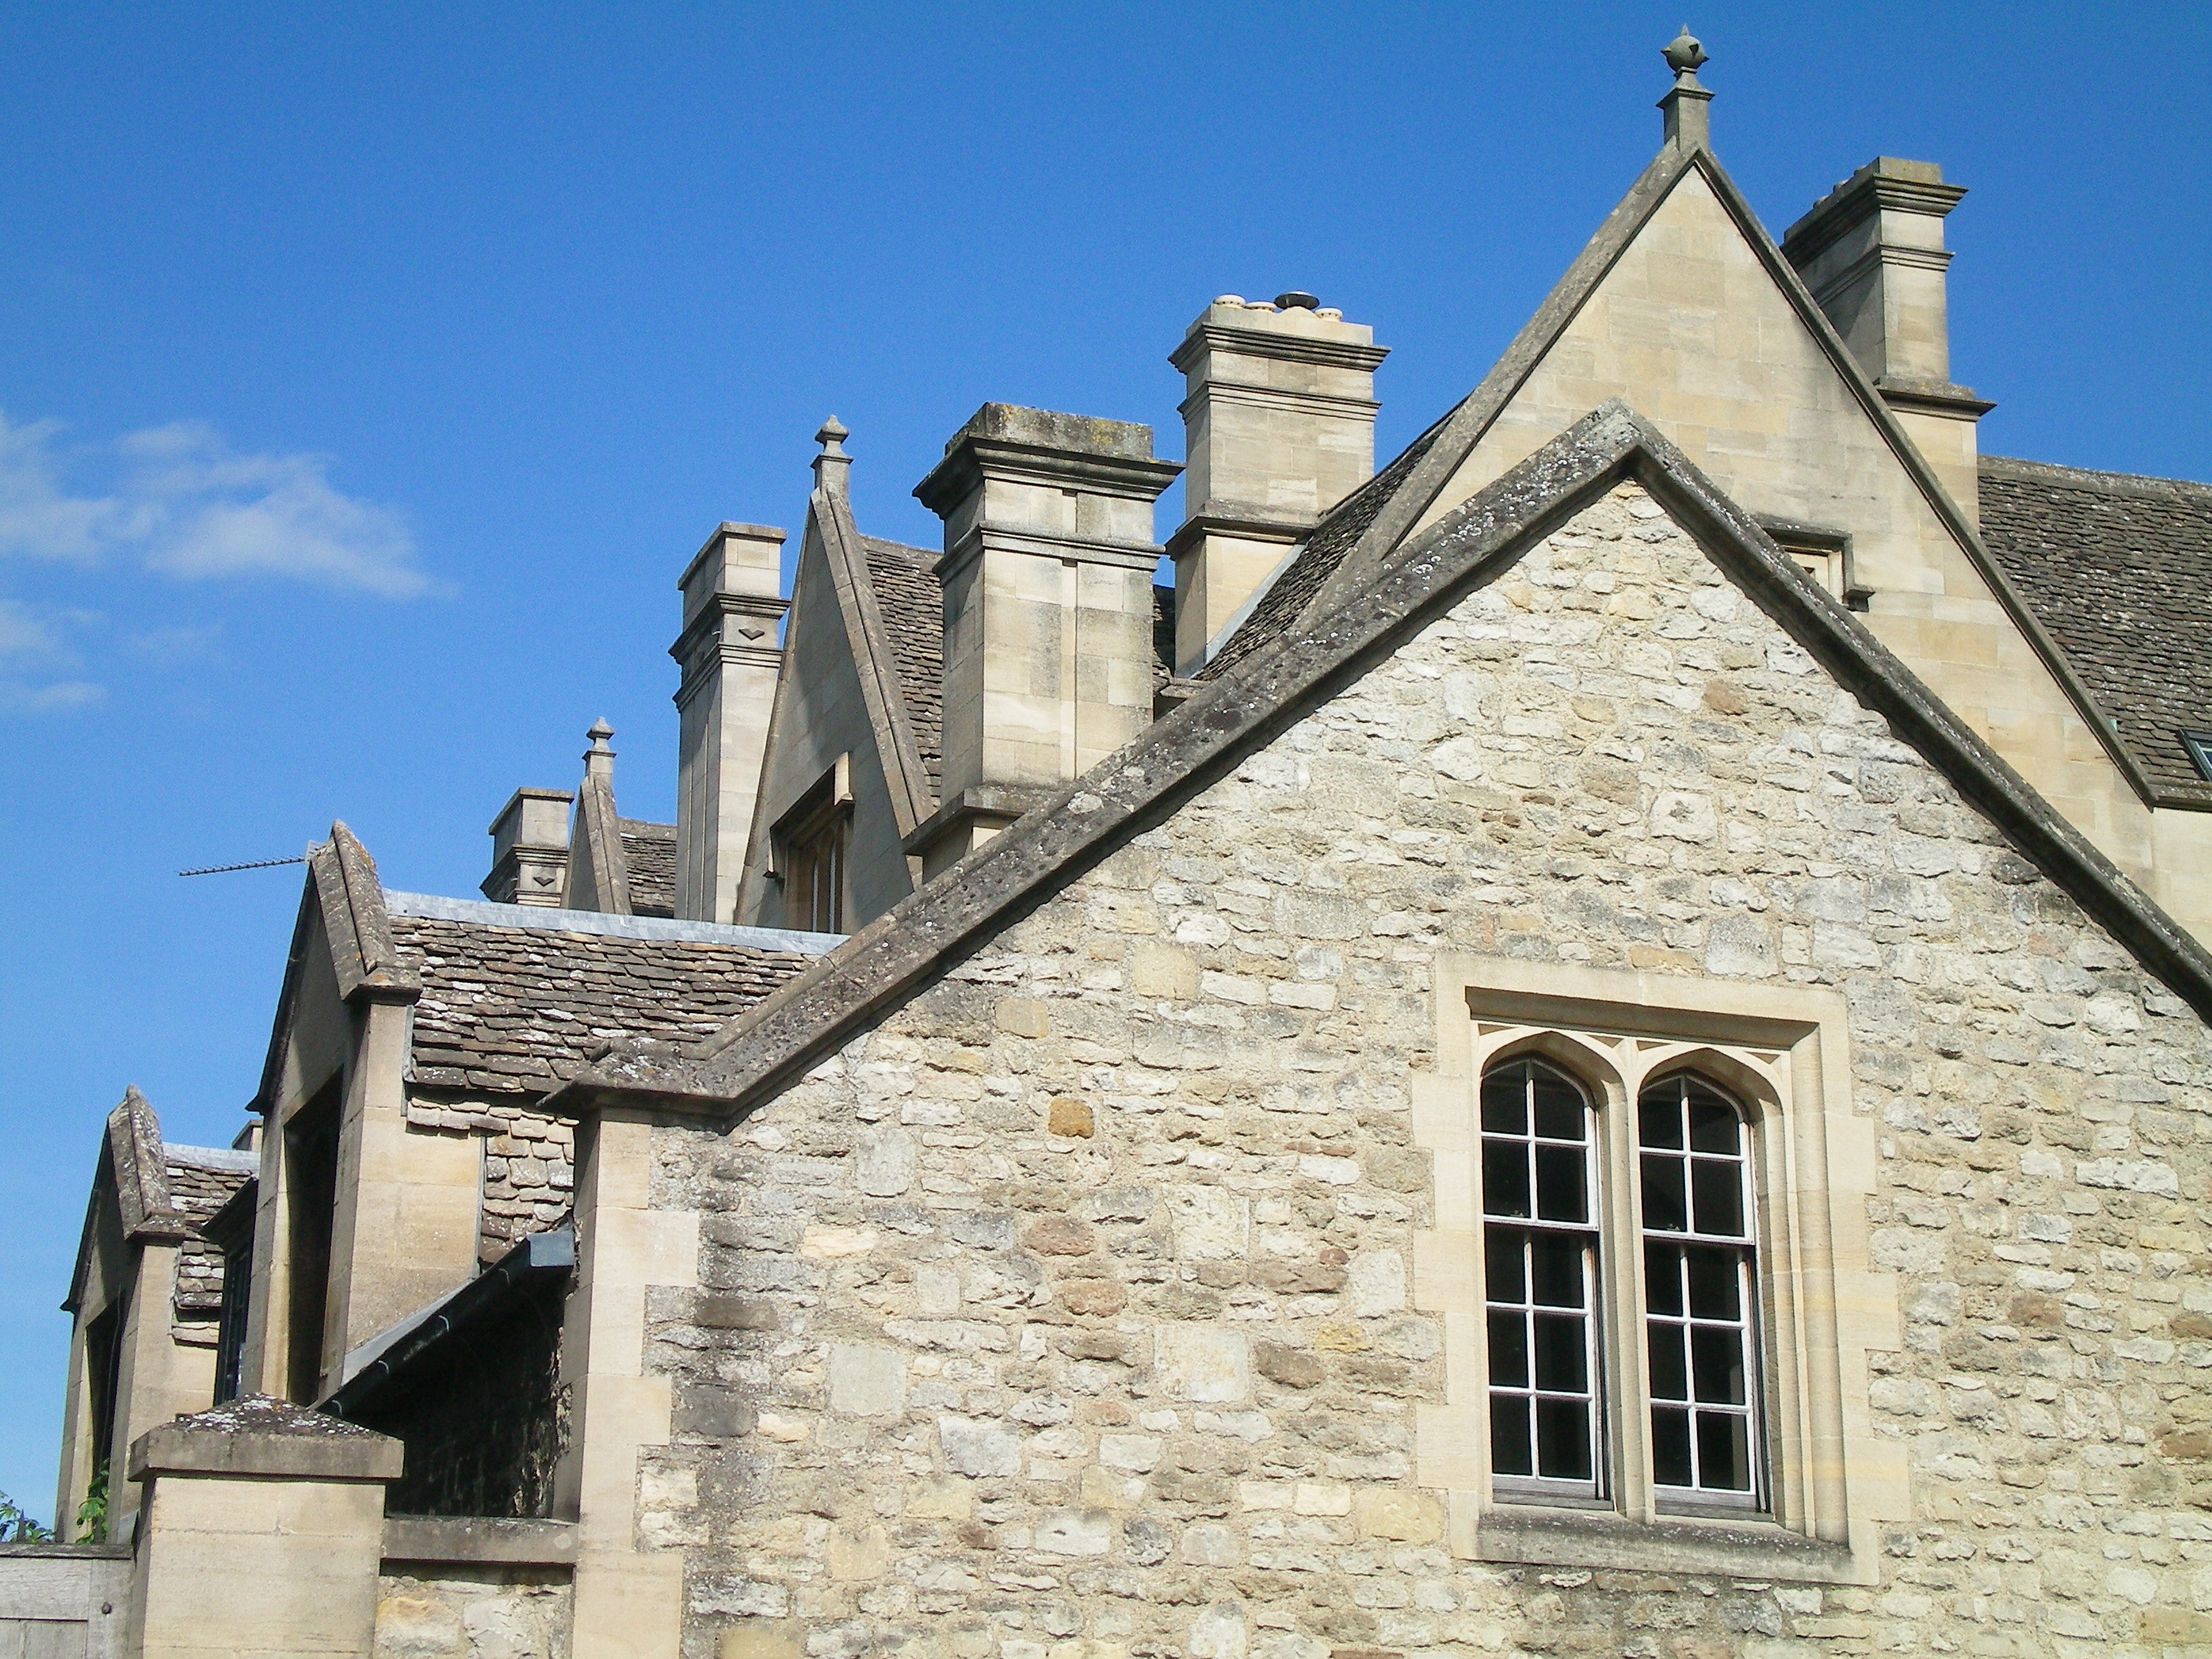
architecture, town, roof, building, tower, cottage, landmark, facade, church, chapel, place of worship, england, buildings, steeple, monastery, oxford, old buildings, regi